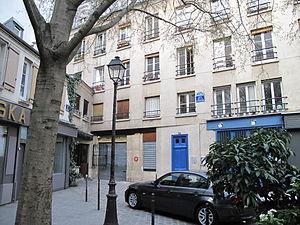
Maison du 14 rue de la corderie où l'Association Internationale des Travailleurs (AIT ou 1ère Internationale) lança l'insurrection de Paris le 16/2/1871